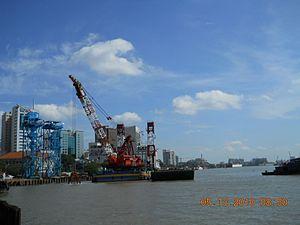
Le tunnel de la rivière Saigon ou tunnel Thu Thiem est un tunnel passant sous la rivière Saïgon à Hô-Chi-Minh-Ville au Viêt Nam.